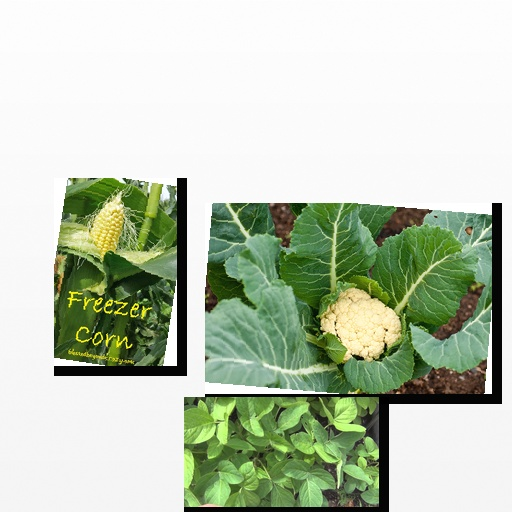
Food items: cauliflower, corn, soybean